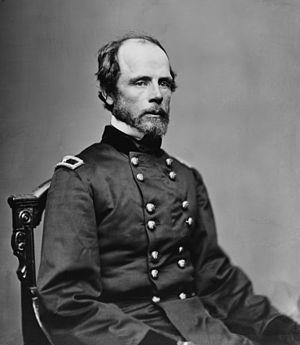
La campagne de Chancellorsville est une série d'opérations militaires et de combats ayant eu lieu en Virginie, dans le Comté de Spotsylvania, à proximité de Chancellorsville, sur le théâtre oriental de la guerre de Sécession, du 30 avril au 6 mai 1863.
Darius Nash Couch est un major général de l'Union et un naturaliste. Il est enterré à Taunton, État de Massachusetts.